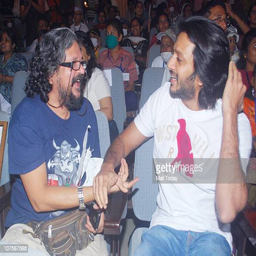
actors at a charity event